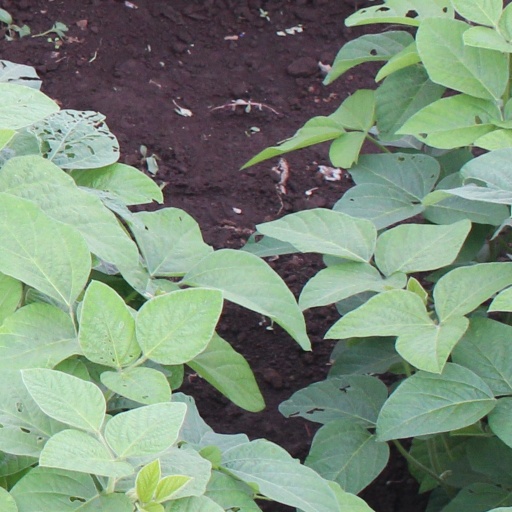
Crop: soybean